Nacer Chadli

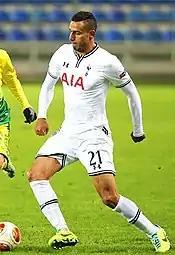
Chadli playing for Tottenham Hotspur in 2013

On 21 July 2013, Tottenham Hotspur agreed a deal with Twente to sign Chadli for a transfer fee of £7 million. The club confirmed that subject to agreement of personal terms and a medical, Chadli would join the Spurs squad for pre-season training in Hong Kong. On 23 July, the club confirmed that Chadli had joined the squad which was participating in training sessions prior to the club taking part in the 2013 Premier League Asia Trophy. Chadli finally agreed terms on 26 July and became an official Tottenham player, later making his Spurs debut in a 5–2 friendly defeat to AS Monaco on 3 August. He made his Premier League debut on 18 August, the first match of the 2013–14 season, against Crystal Palace in a 1–0 win, then scored his first Premier League goal on 12 February 2014, a 0–4 win away to Newcastle United.